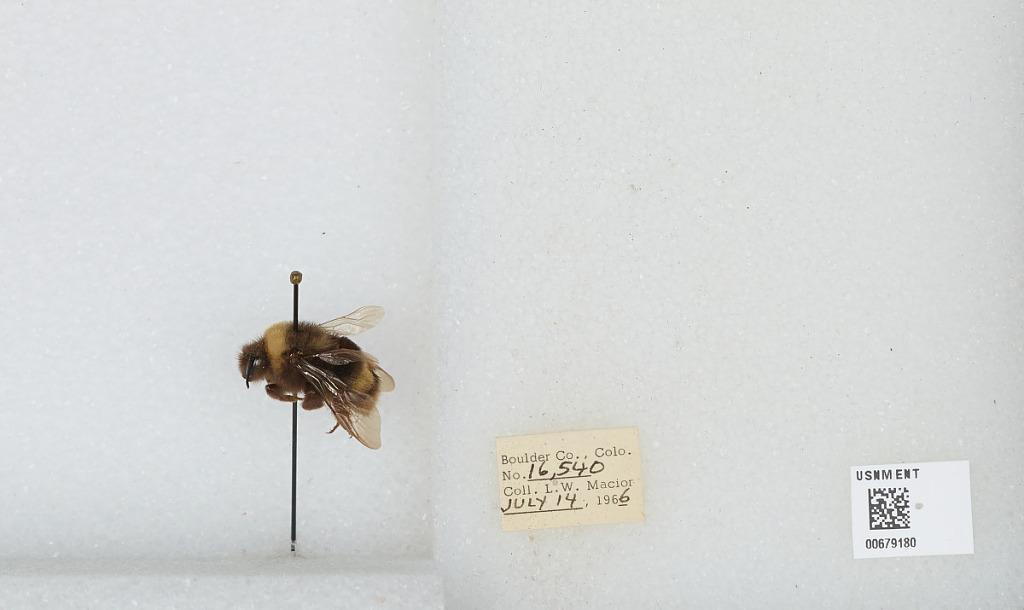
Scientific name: Bombus (Bombus) occidentalis Greene
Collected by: L. Macior
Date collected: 1966-7-14
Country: United States
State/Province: Colorado
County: Boulder
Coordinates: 40.0017, -105.308